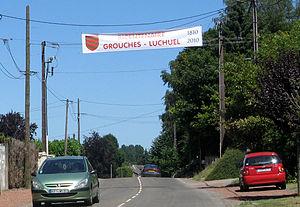
En France, la fusion de communes en une seule a été permise et encadrée par trois textes législatifs successifs :